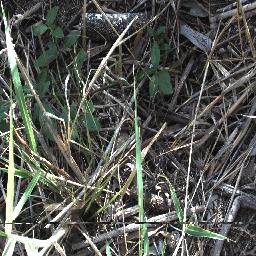
Label: negative